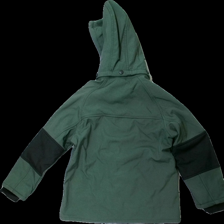
View: back
Type: Jacket
Category: Children
Brand: Lager 157
Colors: Green, Black
Material: 83% polyester 17% elastane
Cut: Regular
Season: Autumn
Damage location: top center
Damage 2 location: bottom center
Price range: <50
Recommended usage: Export
Description: grön jacka, nopprig vid händerna